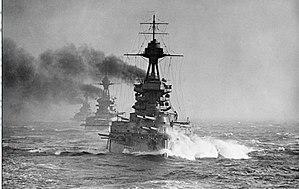
Le HMS Benbow est un cuirassé de classe Iron Duke construit au Royaume-Uni en 1913 pour la Royal Navy.